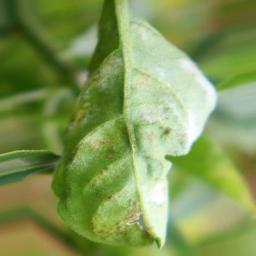
Label: powdery mildew